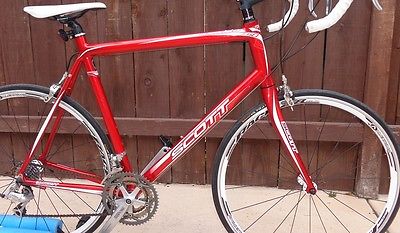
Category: bicycle